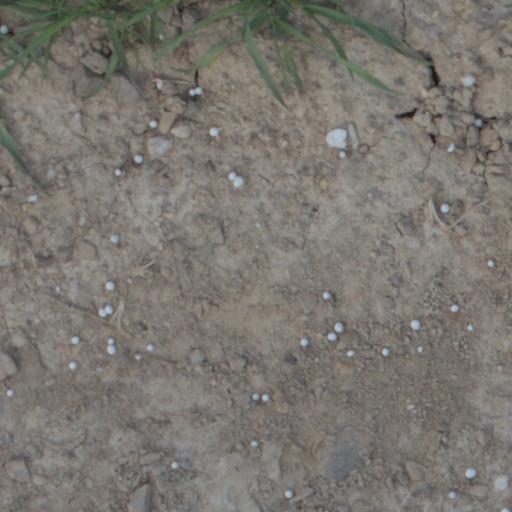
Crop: wheat